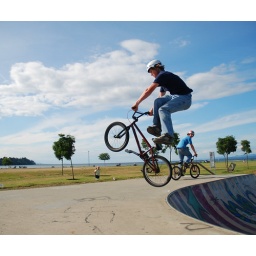
Flying by the seat of your pants